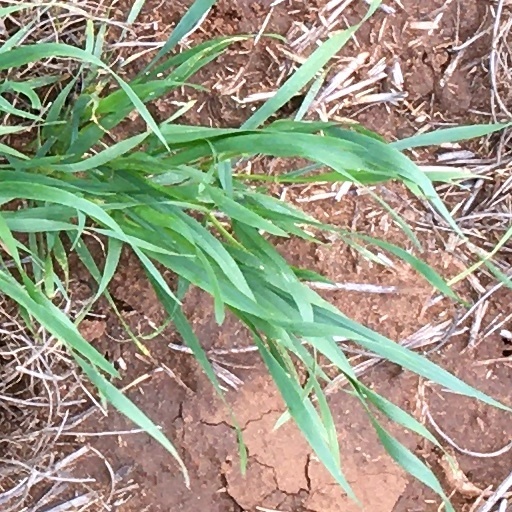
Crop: wheat